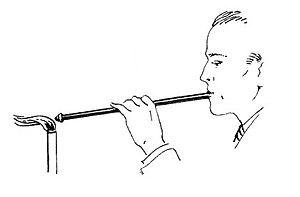
Blæserør
Manuelt blæserør.
Et blæserør er et værktøj, der især tidligere har været brugt til finere lodninger. Det består af et tyndt metalrør, hvis ene ende er et mundstykke af træ, den anden ende typisk er bøjet 90 grader - og har et lille hul.